Michele Chiaruzzi

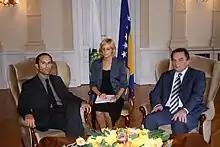
Ambassador Michele Chiaruzzi with Bosnia and Herzegovina's Presidency member Haris Silajdžić in 2008

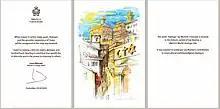
Official card of the Sammarinese Minister of Foreign Affairs, featuring Chiaruzzi's sculpture "Dialogue"

Michele Chiaruzzi (born September 12, 1983, in San Marino) is a Sammarinese academic and diplomat, since 2008 ambassador of San Marino to Bosnia and Herzegovina.